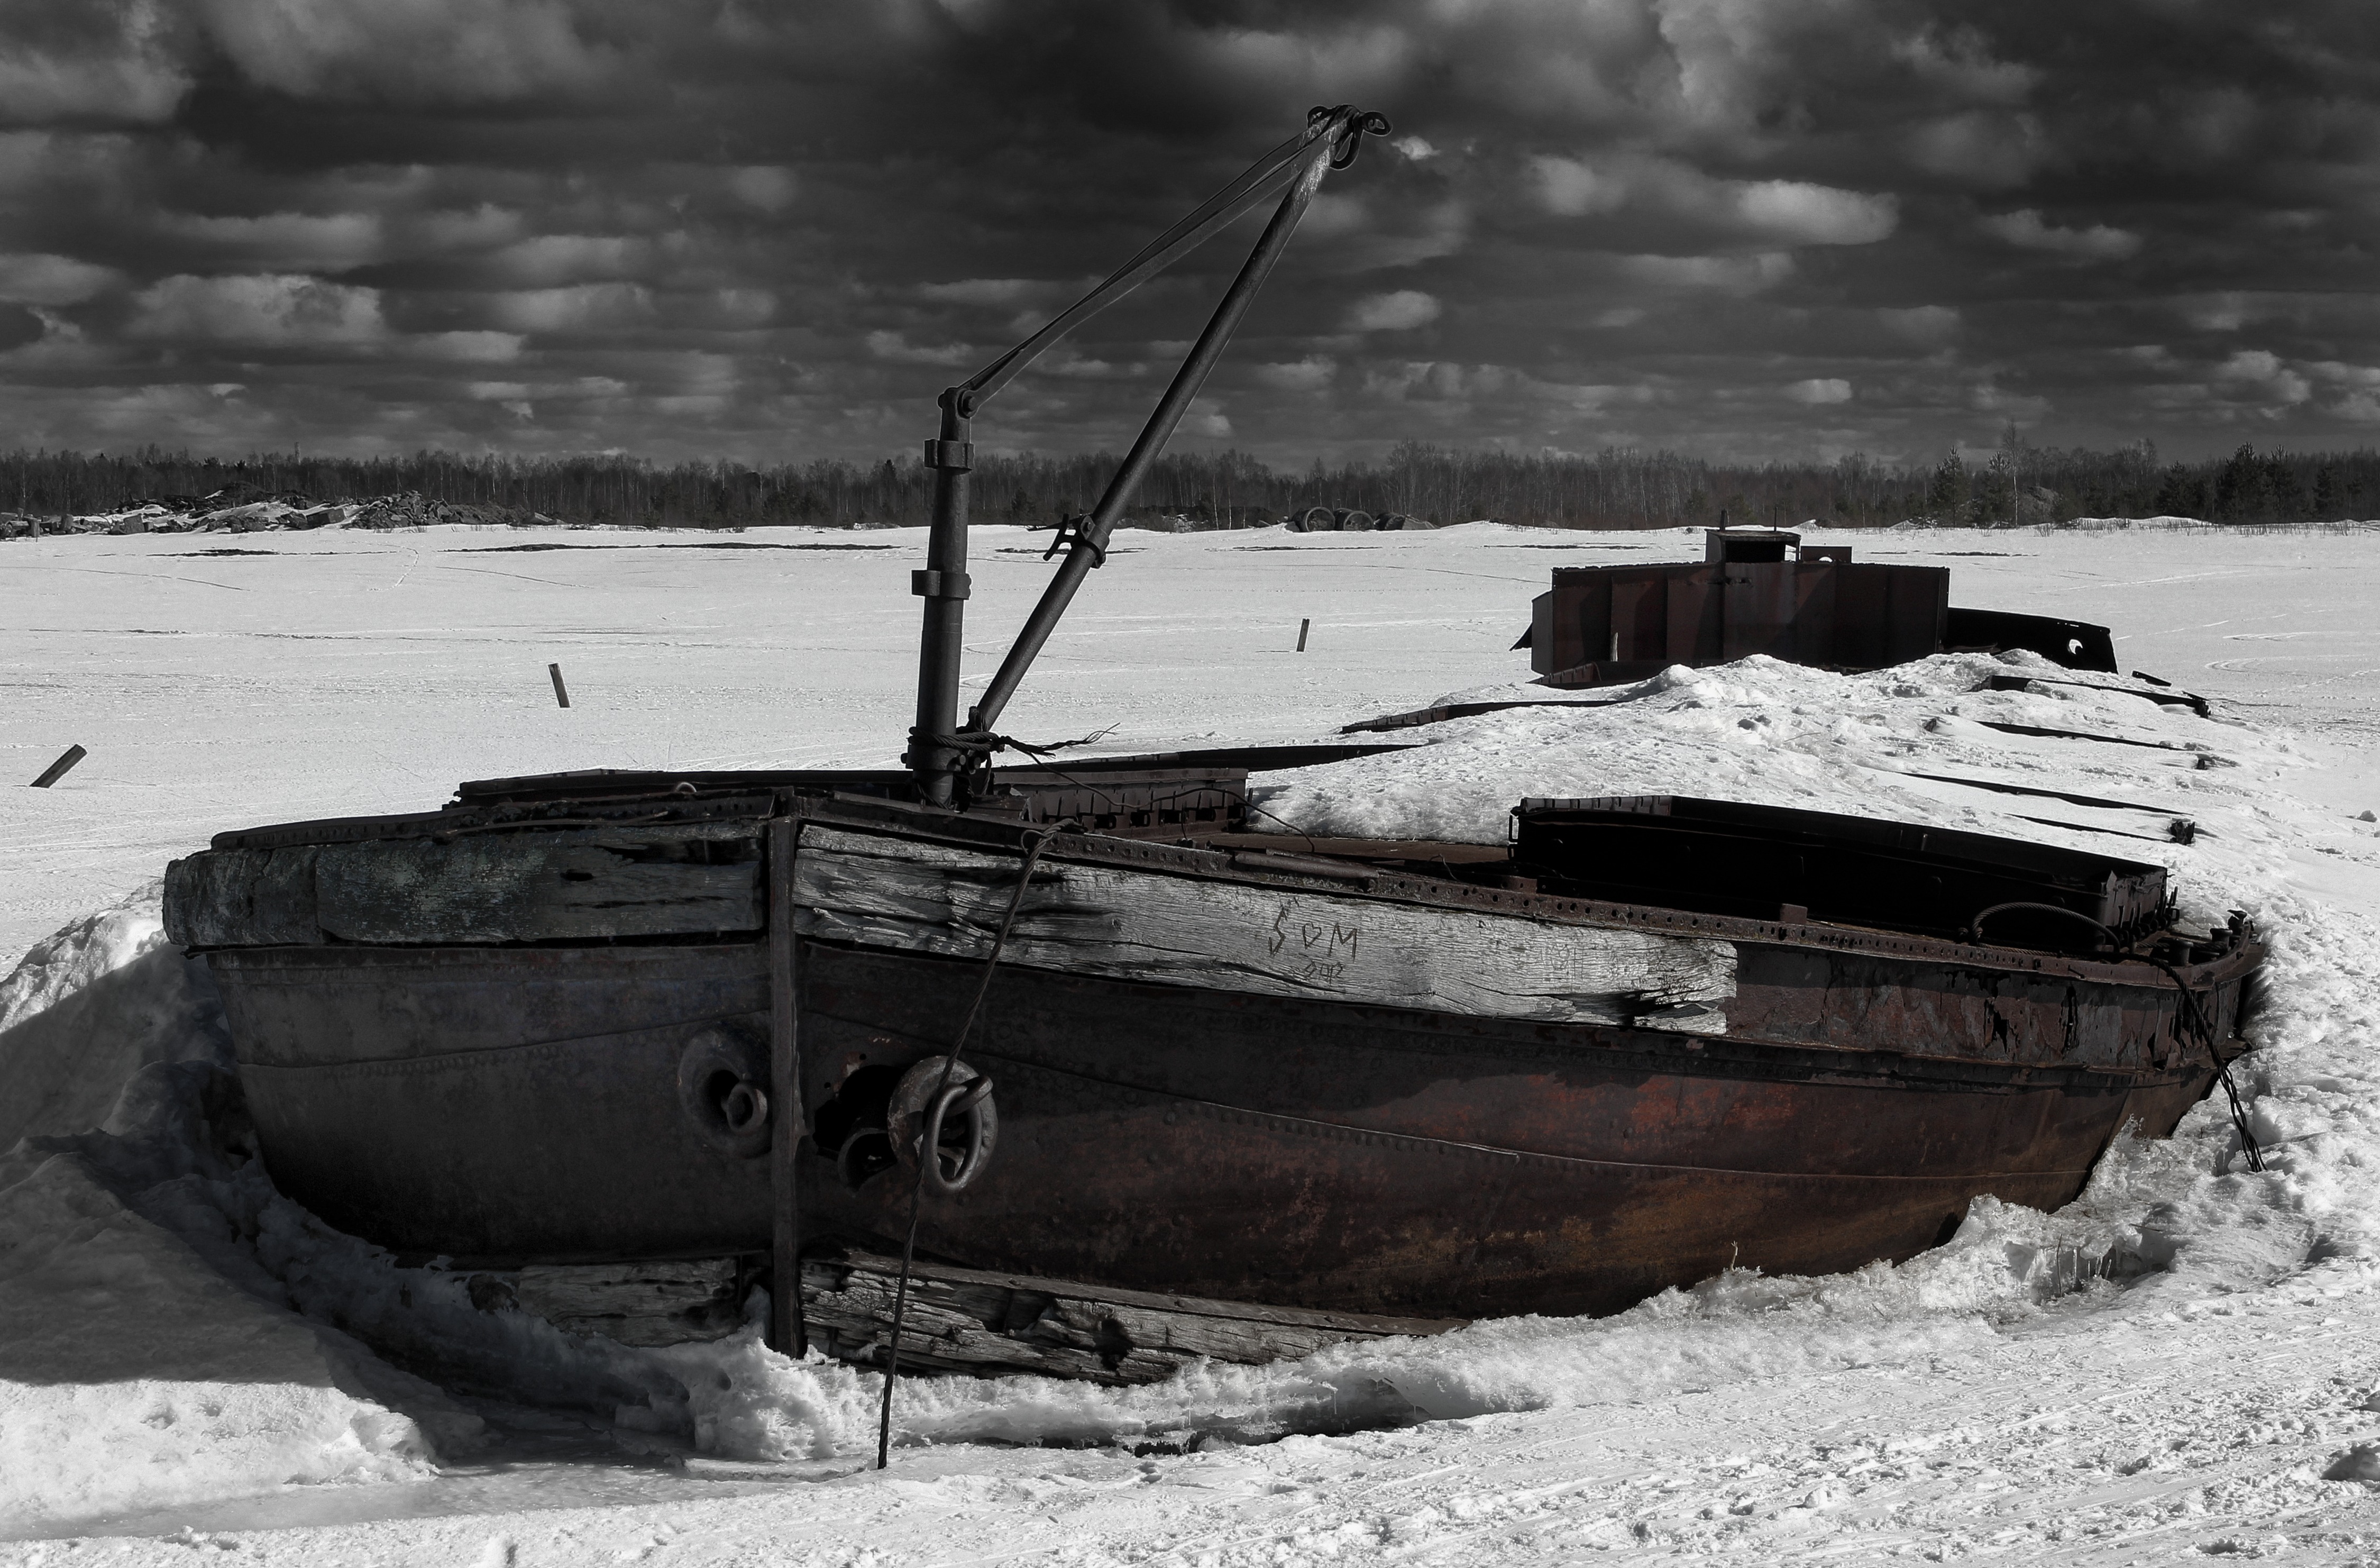
sea, water, nature, snow, winter, black and white, sky, boat, lake, river, ship, ice, inlet, vehicle, bay, frozen, monochrome, outside, clouds, finland, watercraft, shipwreck, monochrome photography, isolated color